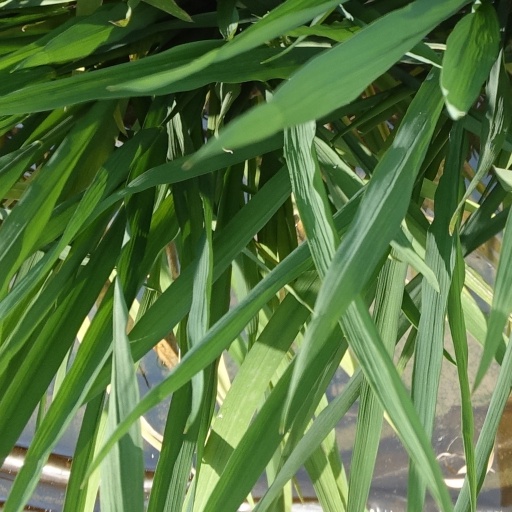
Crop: rice